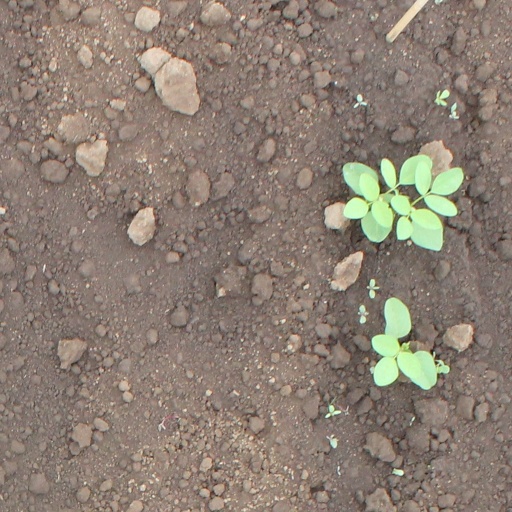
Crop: soybean